Gulf Oil

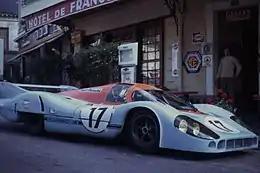
Gulf Oil–sponsored Porsche 917 LH raced by Derek Bell & Jo Siffert at the 1971 24 Hours of Le Mans, parked outside the Hotel de France

In 1975, several senior Gulf executives, including chairman Bob Dorsey, were implicated in the making of illegal "political contributions" and were forced to step down from their positions. This loss of senior personnel at a critical time in Gulf's fortunes may have had a bearing on the events that followed.